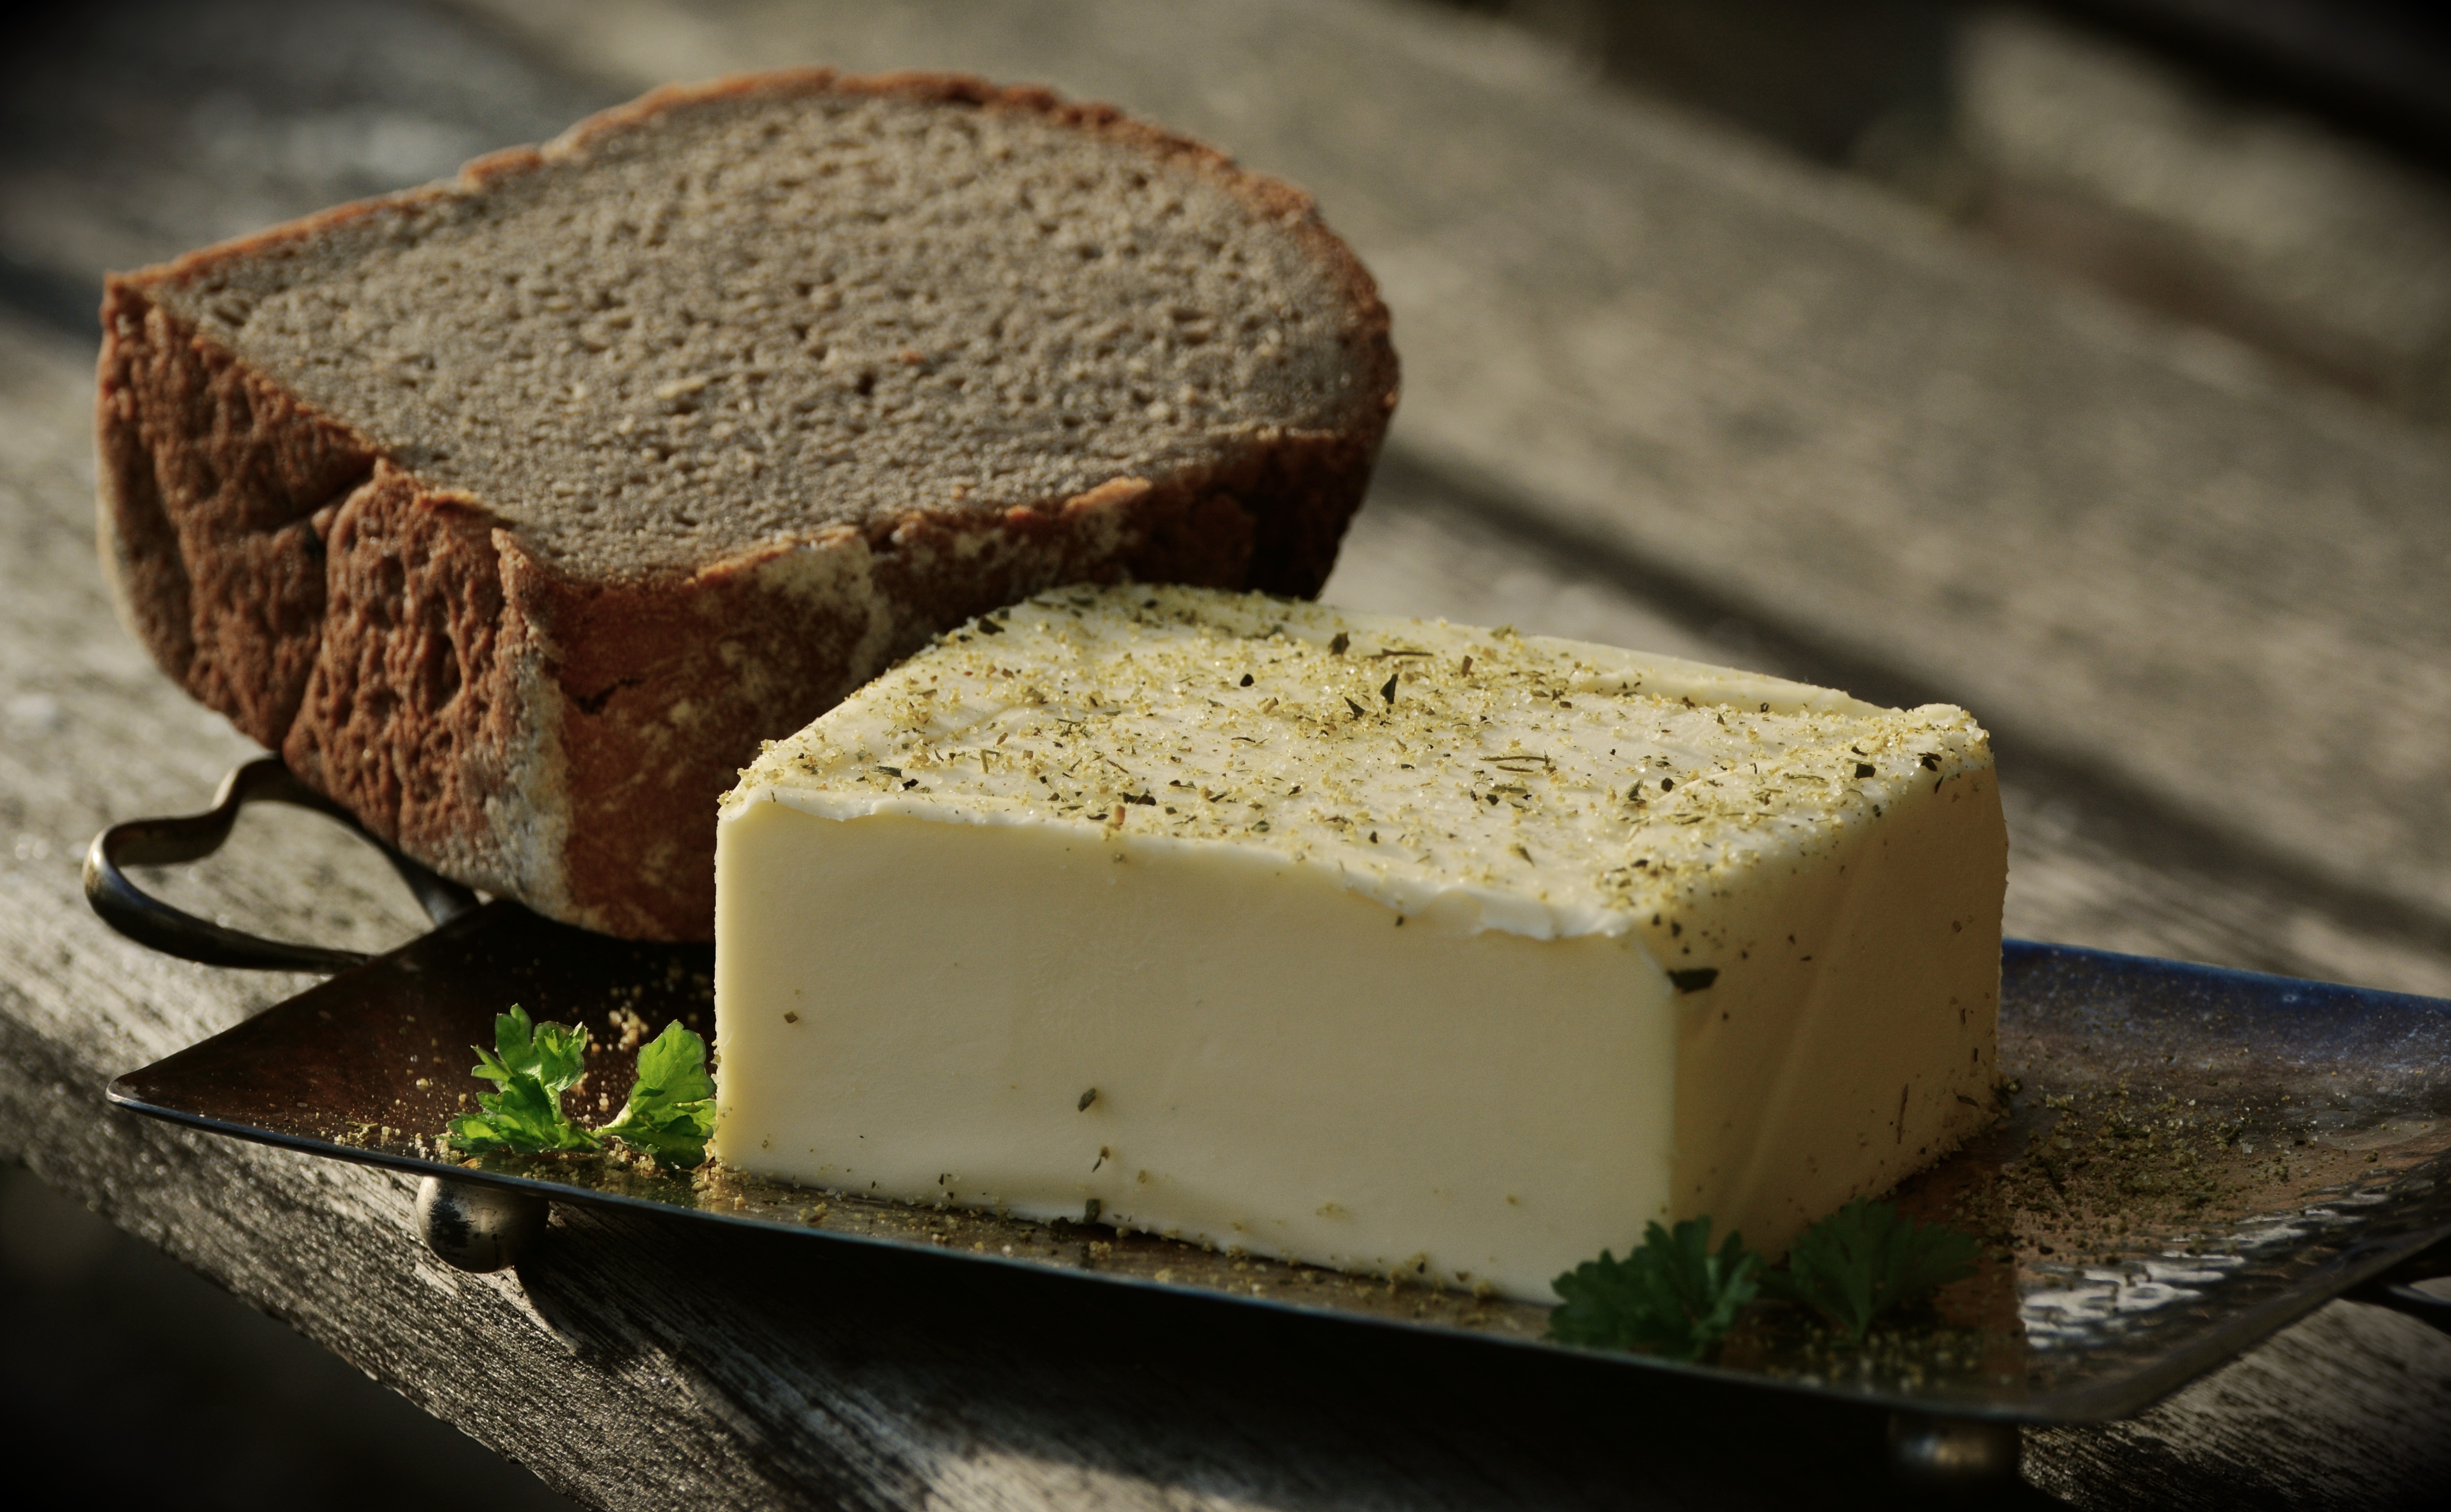
food, baking, healthy, snack, dessert, dairy product, bread, butter, fat, nutrition, herbs, flavor, herb butter, good butter